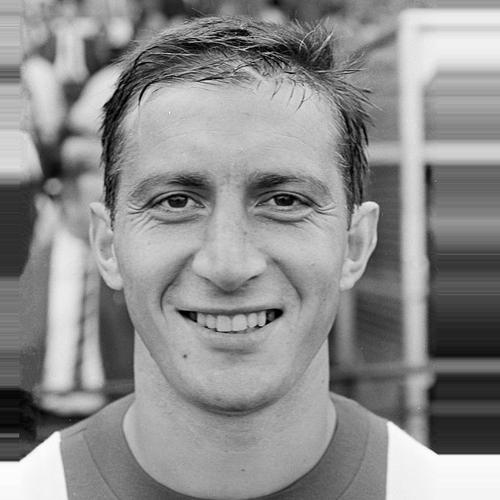
Age: 27